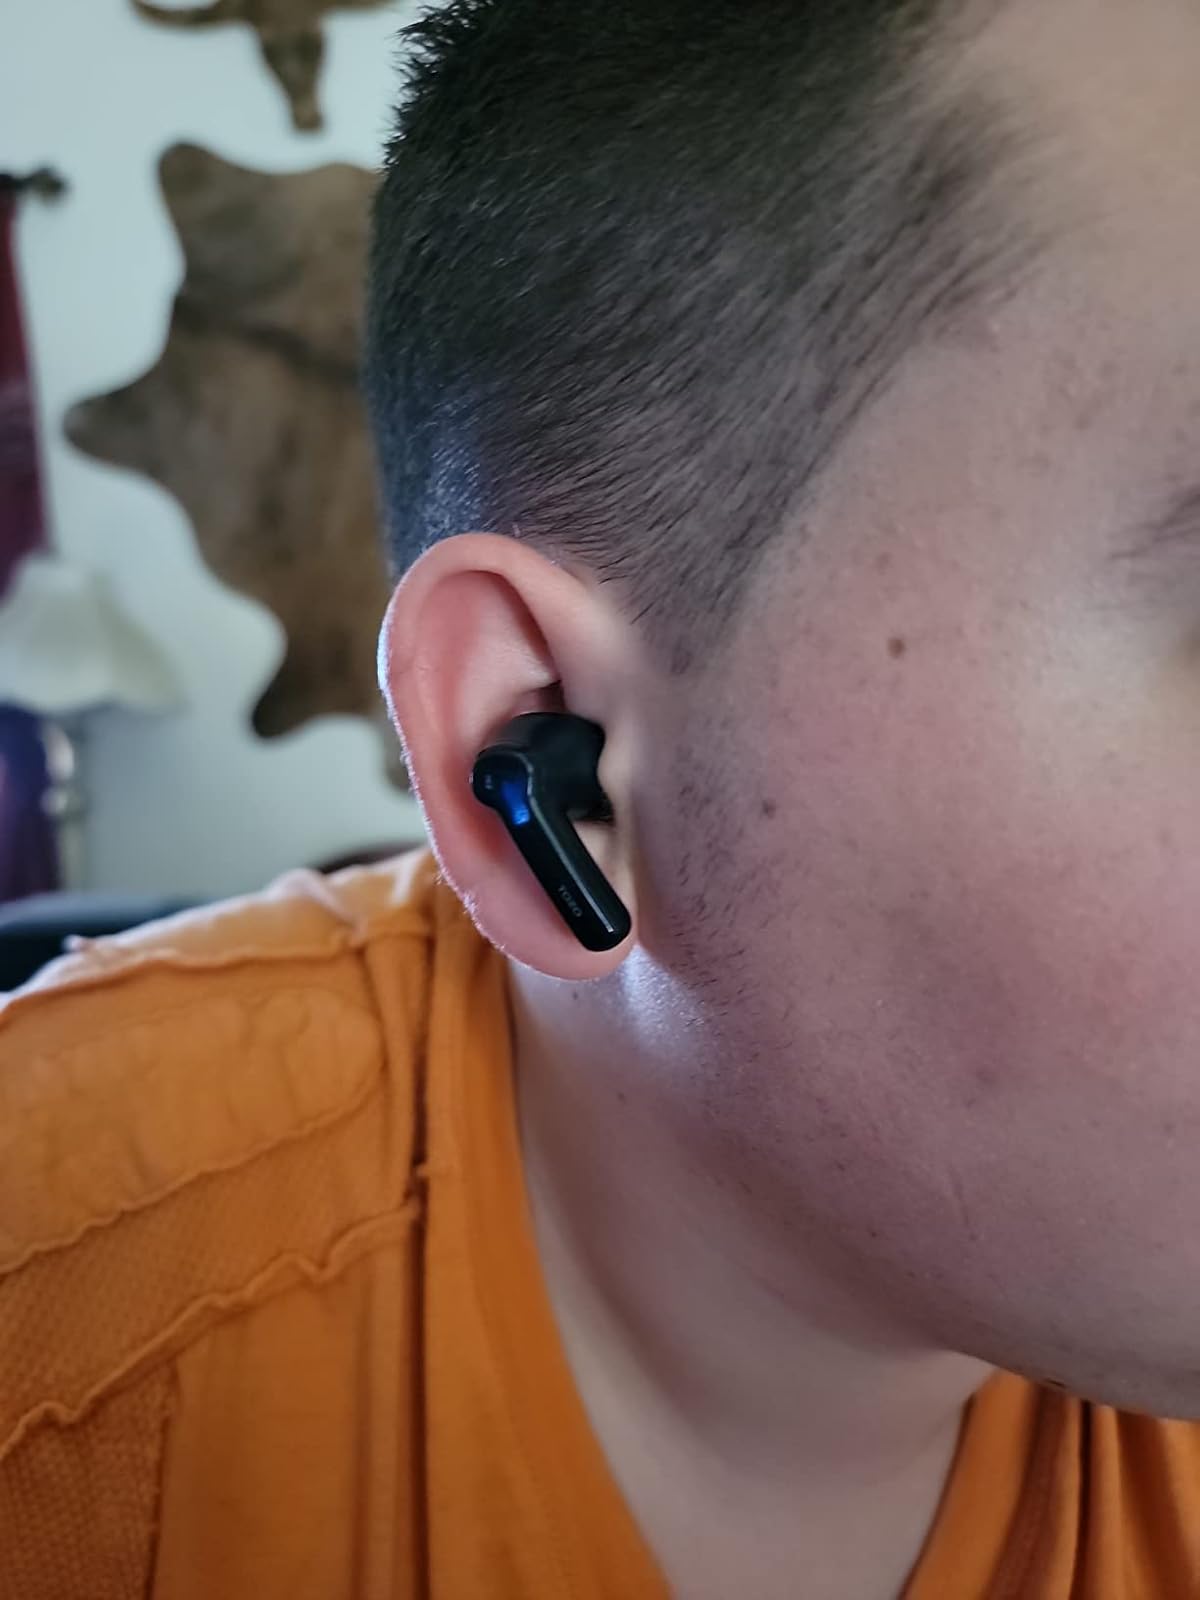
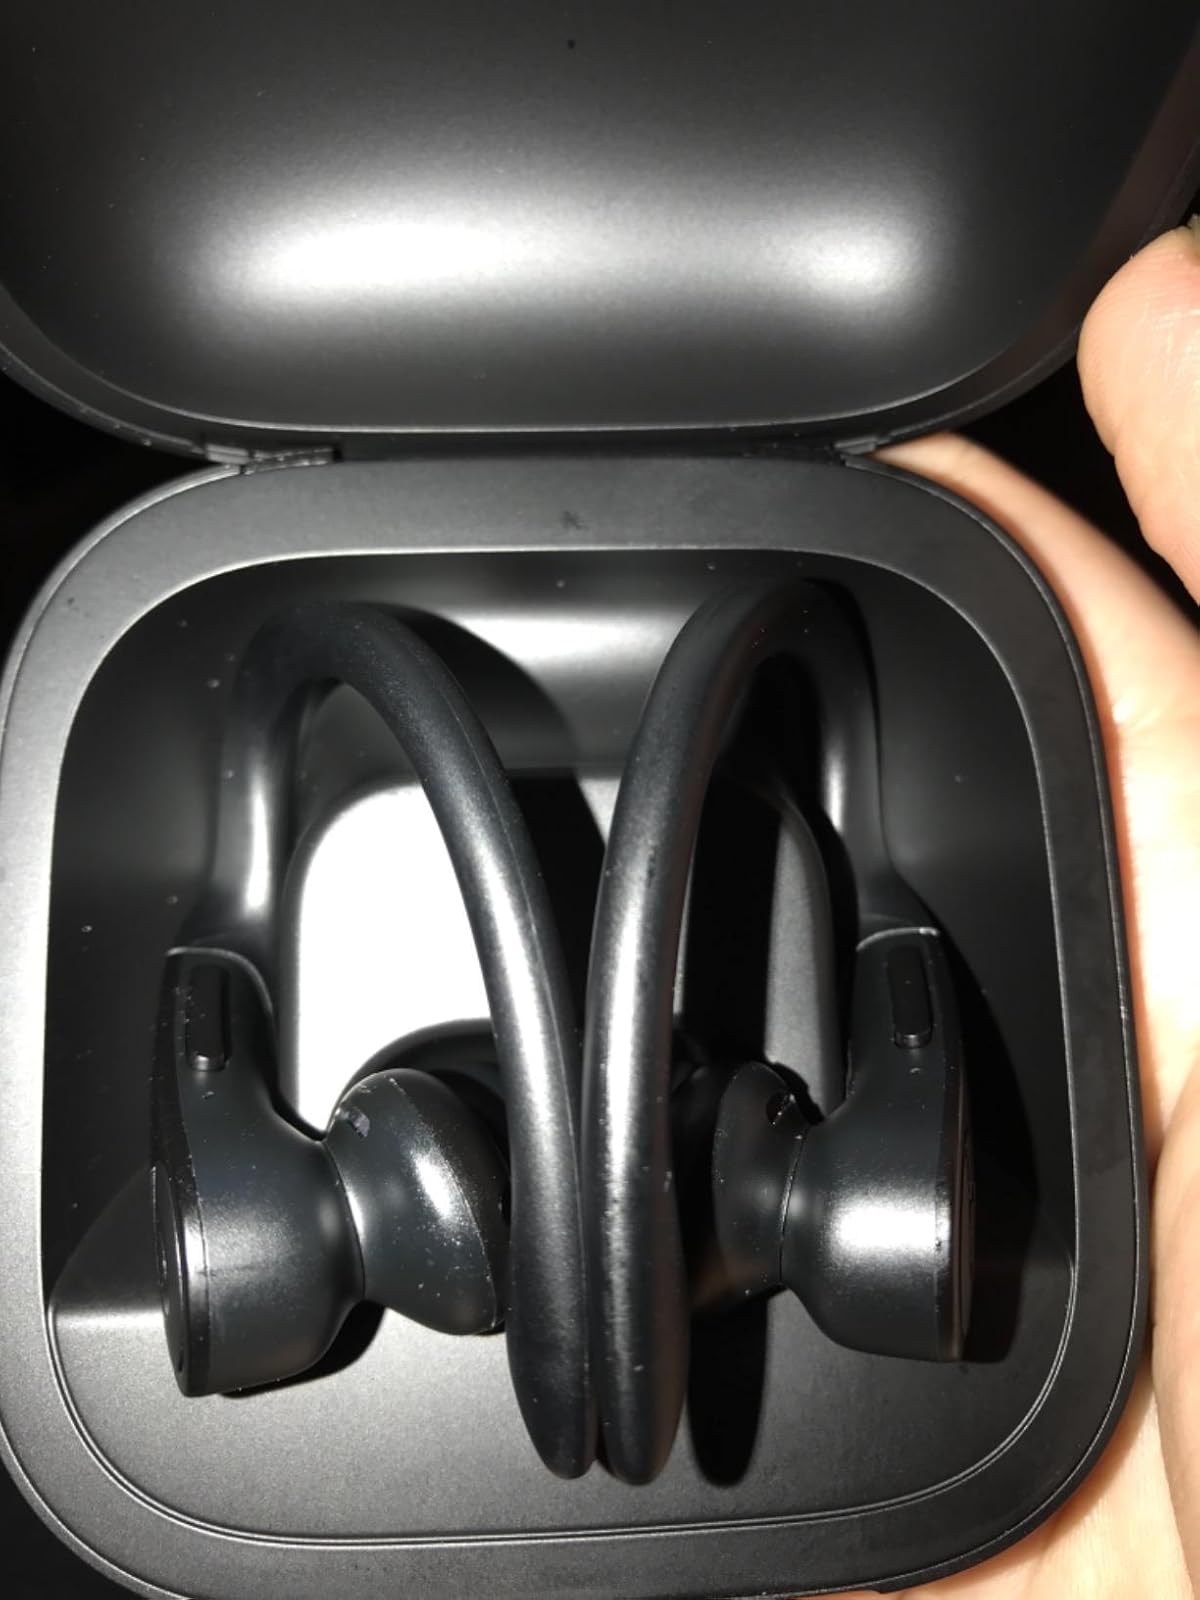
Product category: earbuds
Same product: no